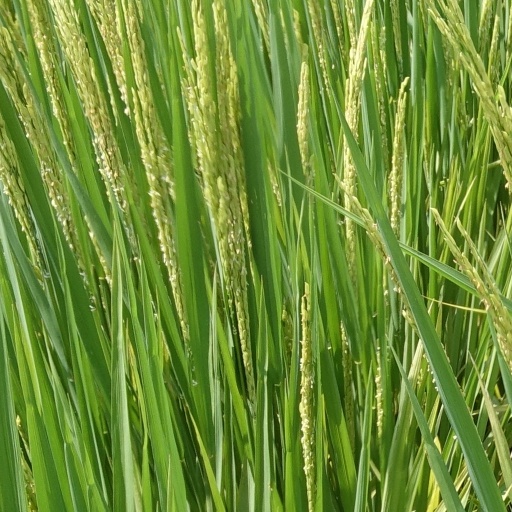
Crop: rice